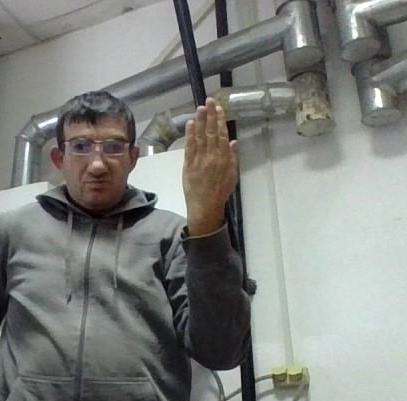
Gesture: stop_inverted